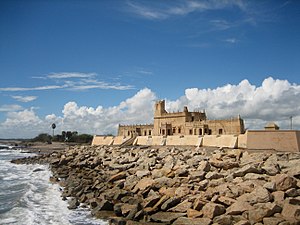
Trankebar
Fort Dansborg set fra kystsiden
Tranquebar eller Trankebar kendes som en del af Dansk Ostindien, og i Indien under navnet Tarangambadi. Tranquebar er i dag en sydindisk fiskerlandsby, beliggende på Coromandelkysten ca. 300 km syd for Chennai i delstaten Tamil Nadu, i det sydøstlige Indien. Mellem 1620−1845 var Tranquebar en dansk handelskoloni.